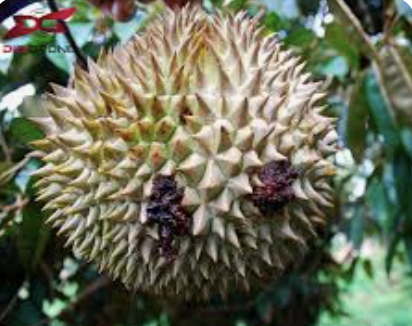
Label: fruit_rot